Christian anarchism

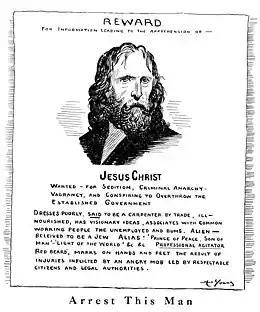
"The Masses", 1917 political cartoon by socialist cartoonist Art Young

According to Alexandre Christoyannopoulos, several of the Church Fathers' writings suggest anarchism as God's ideal. The first Christians opposed the primacy of the state: "We must obey God as ruler rather than men" (Acts 4:19, 5:29, 1 Corinthians 6:1-6); "Stripping the governments and the authorities bare, he exhibited them in open public as conquered, leading them in a triumphal procession by means of it." (Colossians 2:15). Also, some early Christian communities appear to have practised anarchist communism, such as the Jerusalem group described in Acts, who shared their money and labour equally and fairly among the members. Roman Montero claims that using an anthropological framework, such as that of the anarchist David Graeber, one can plausibly reconstruct the communism of the early Christian communities and that the practices were widespread, long-lasting, and substantial. Christian anarchists, such as Kevin Craig, insist that the communities were centred on true love and care for one another, rather than liturgy. They also allege that the reason for the early Christians were persecuted was not that they worshipped Jesus Christ but that they refused to worship human idols claiming divine status (see Imperial cult). Since they refused to worship the Roman Emperor, they refused to swear any oath of allegiance to the Roman Empire.